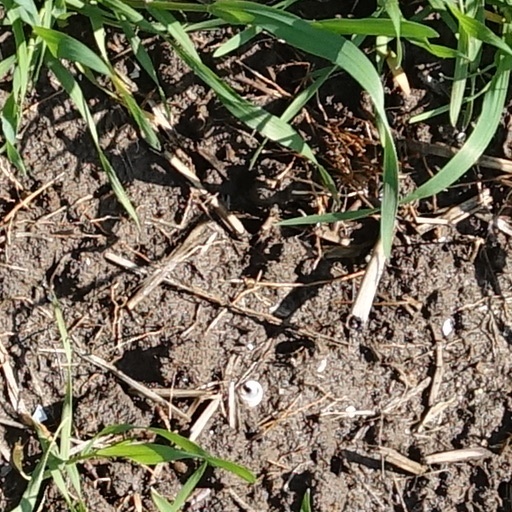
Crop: wheat